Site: brandenburg
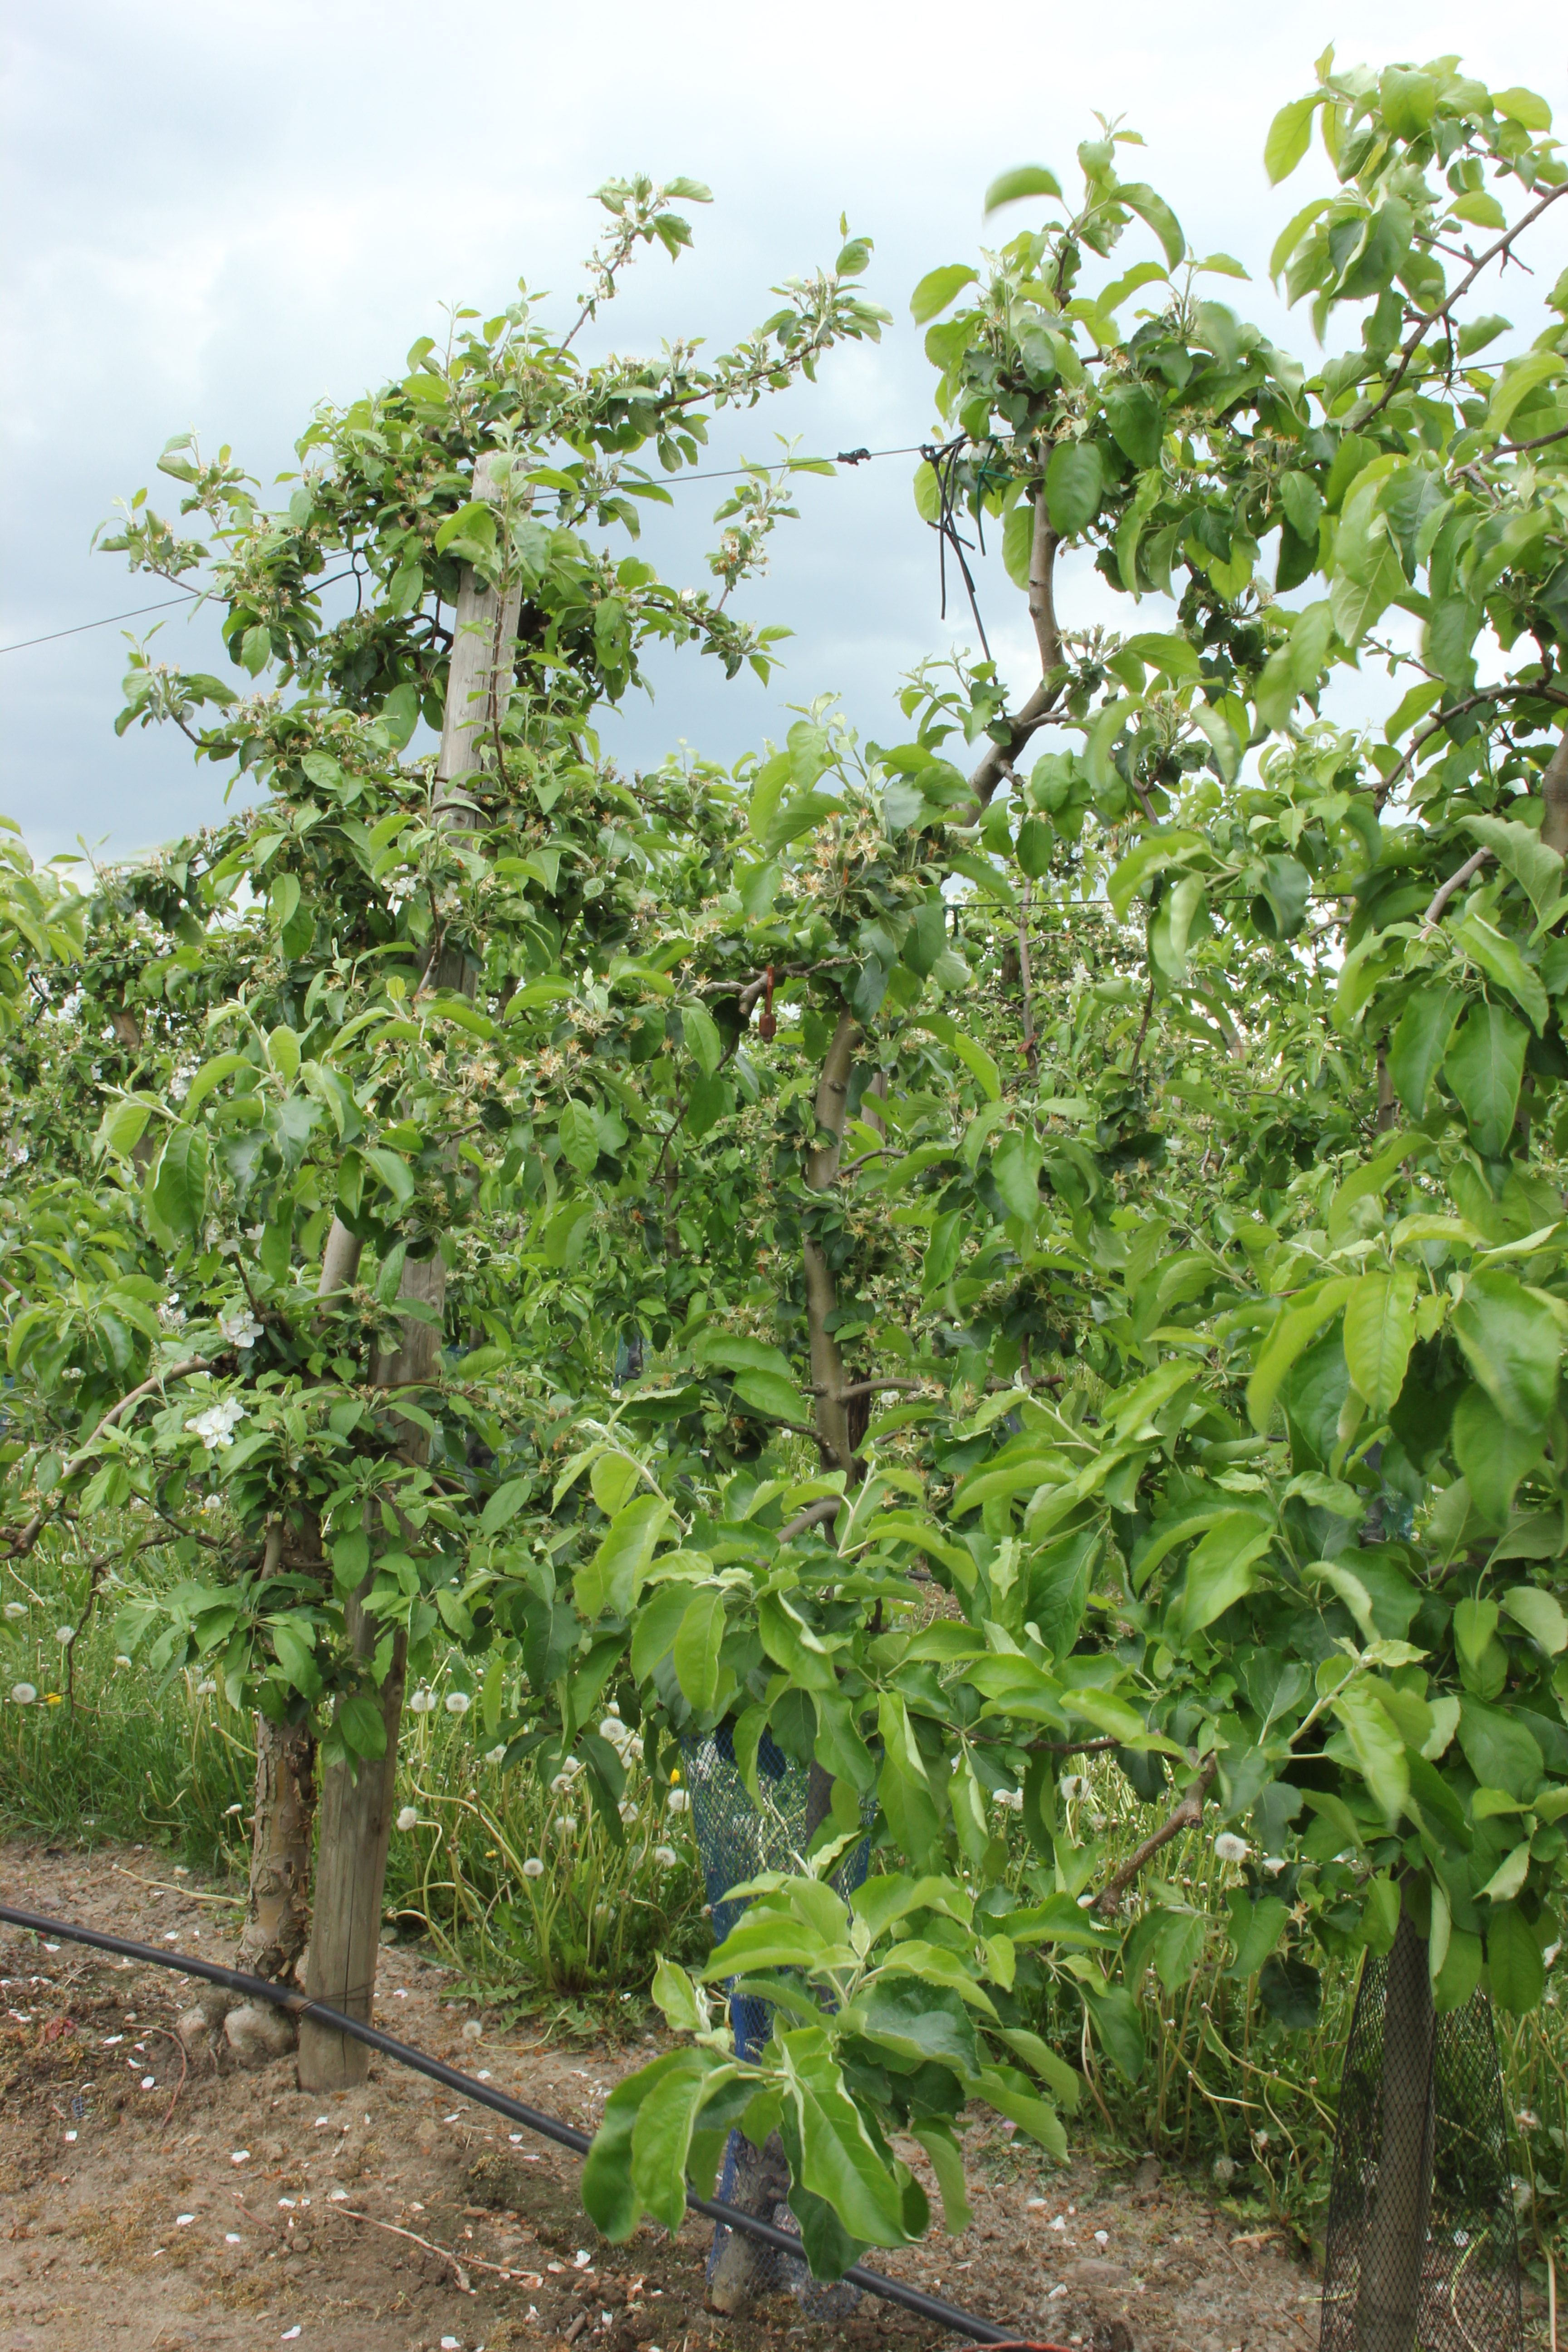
Growth stage (BBCH 67): Flowering